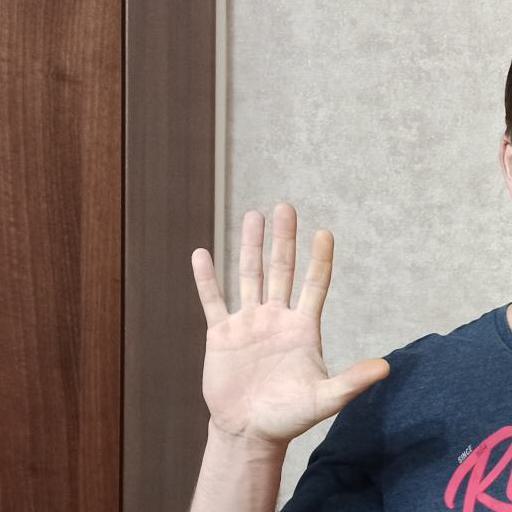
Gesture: palm